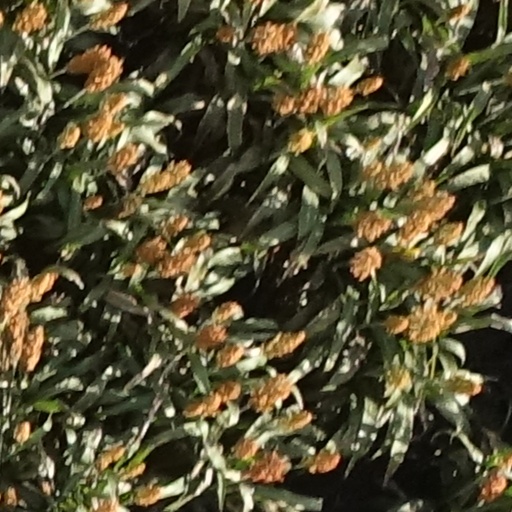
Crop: sorghum